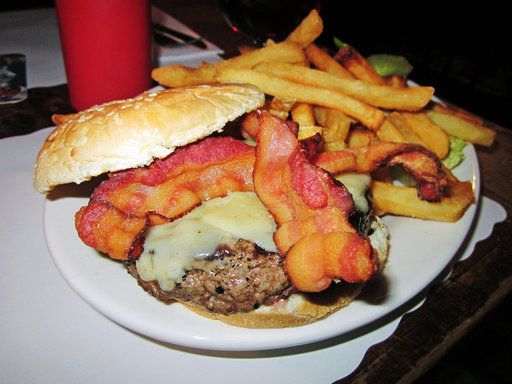
Label: hamburger